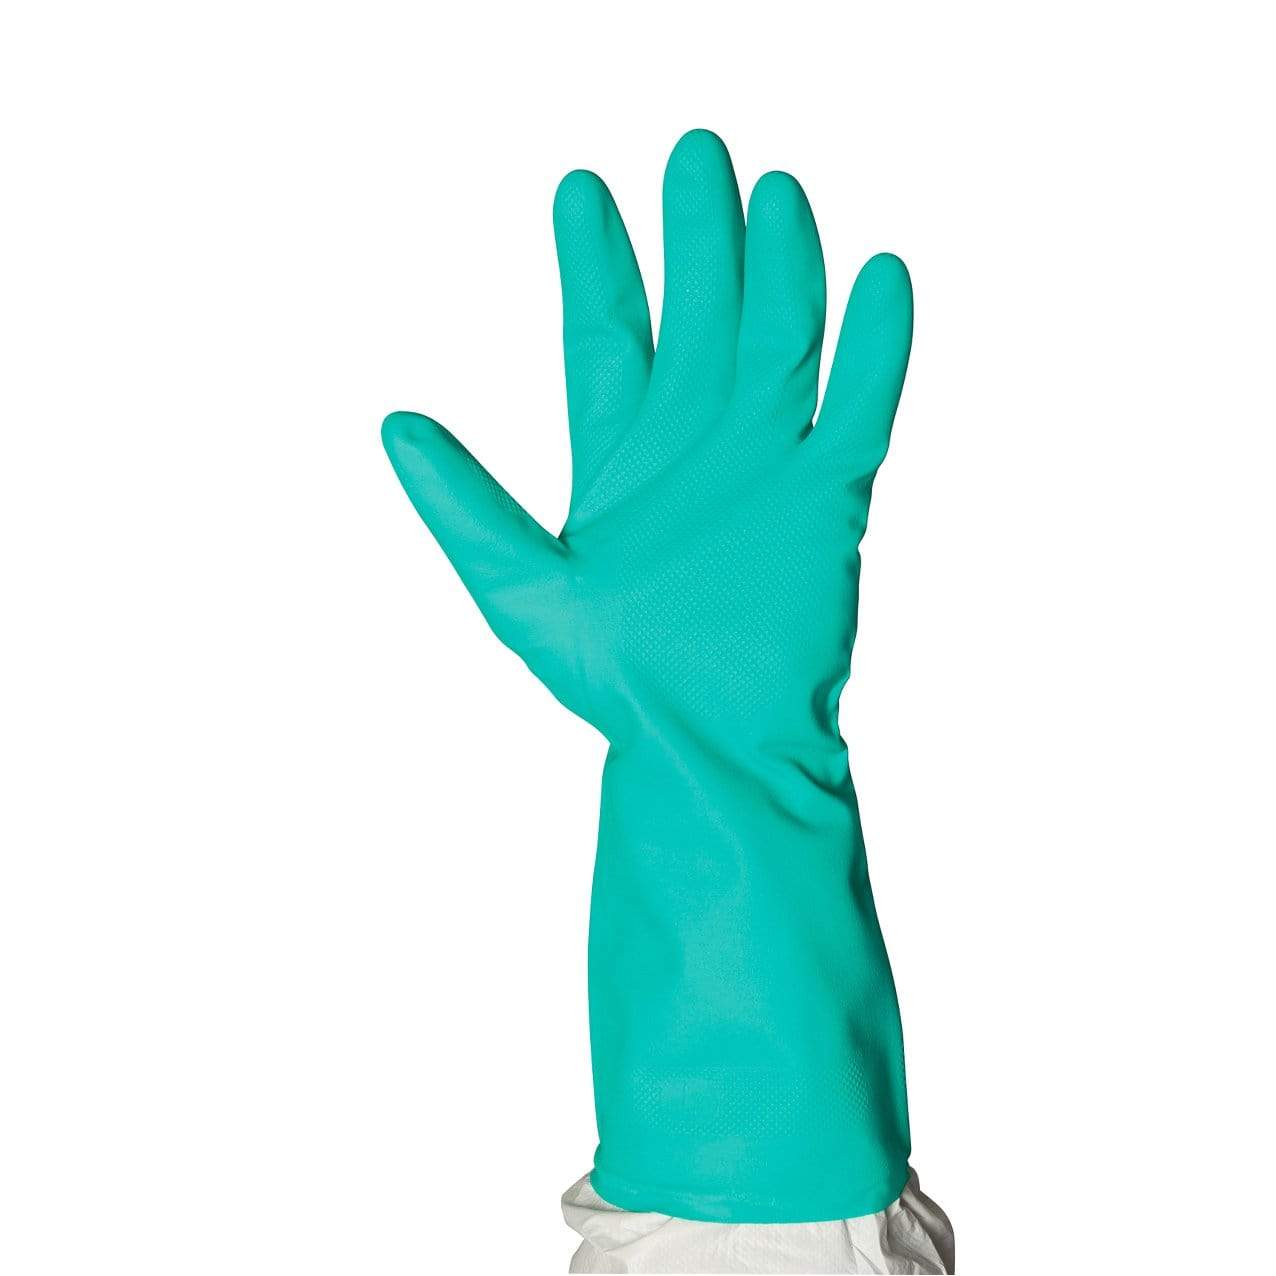
Label: trash